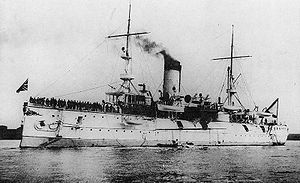
Admiral Nakhimov (panserkrydser) / Tjeneste
Admiral Nakhimov, som den så ud efter ombygningen i 1899.
Den russiske panserkrydser Admiral Nakhimov var den bedst bevæbnede krydser, der hidtil var bygget, da den indgik i den russiske flåde. Det påstås, at den russiske marinestab fik fat i tegningerne til den engelske panserkrydser Imperieuse, og der er unægtelig store lighedpunkter mellem de to skibe. Som på Imperieuse er det kraftige artilleri anbragt i fire kanontårne i diamantformation, men russerne gik ned fra 25,4 til 20,3 cm i kaliber, og kunne så til gengæld få to kanoner i hvert kanontårn. Det gav en bredside på 6 kraftige kanoner – noget ingen andre krydsere kunne matche på den tid. Nakhimovs overlegenhed varede dog kort, for få år senere vandt de hurtigtskydende kanoner indpas, og selv om kanonerne havde knapt så kraftigt kaliber, kunne de affyres 5-6 gange for hver salve fra Nakhimov. Skibet var opkaldt efter admiral Pavel Stepanovich Nakhimov, en berømt russisk søofficerer, der døde mens han deltog i forsvaret af Sevastopol under Krimkrigen i 1855.